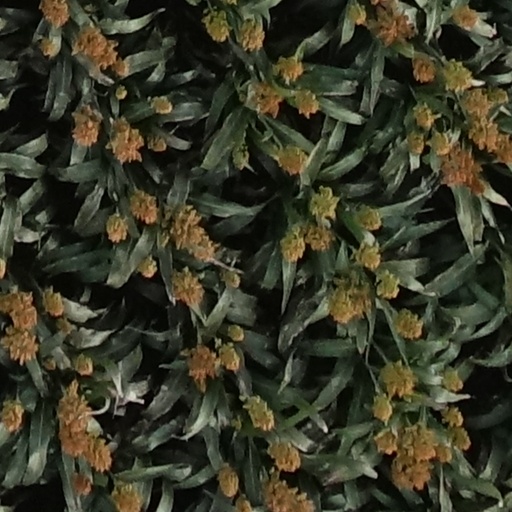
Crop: sorghum